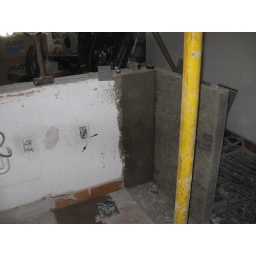
new wall in kitchen, view from kitchen